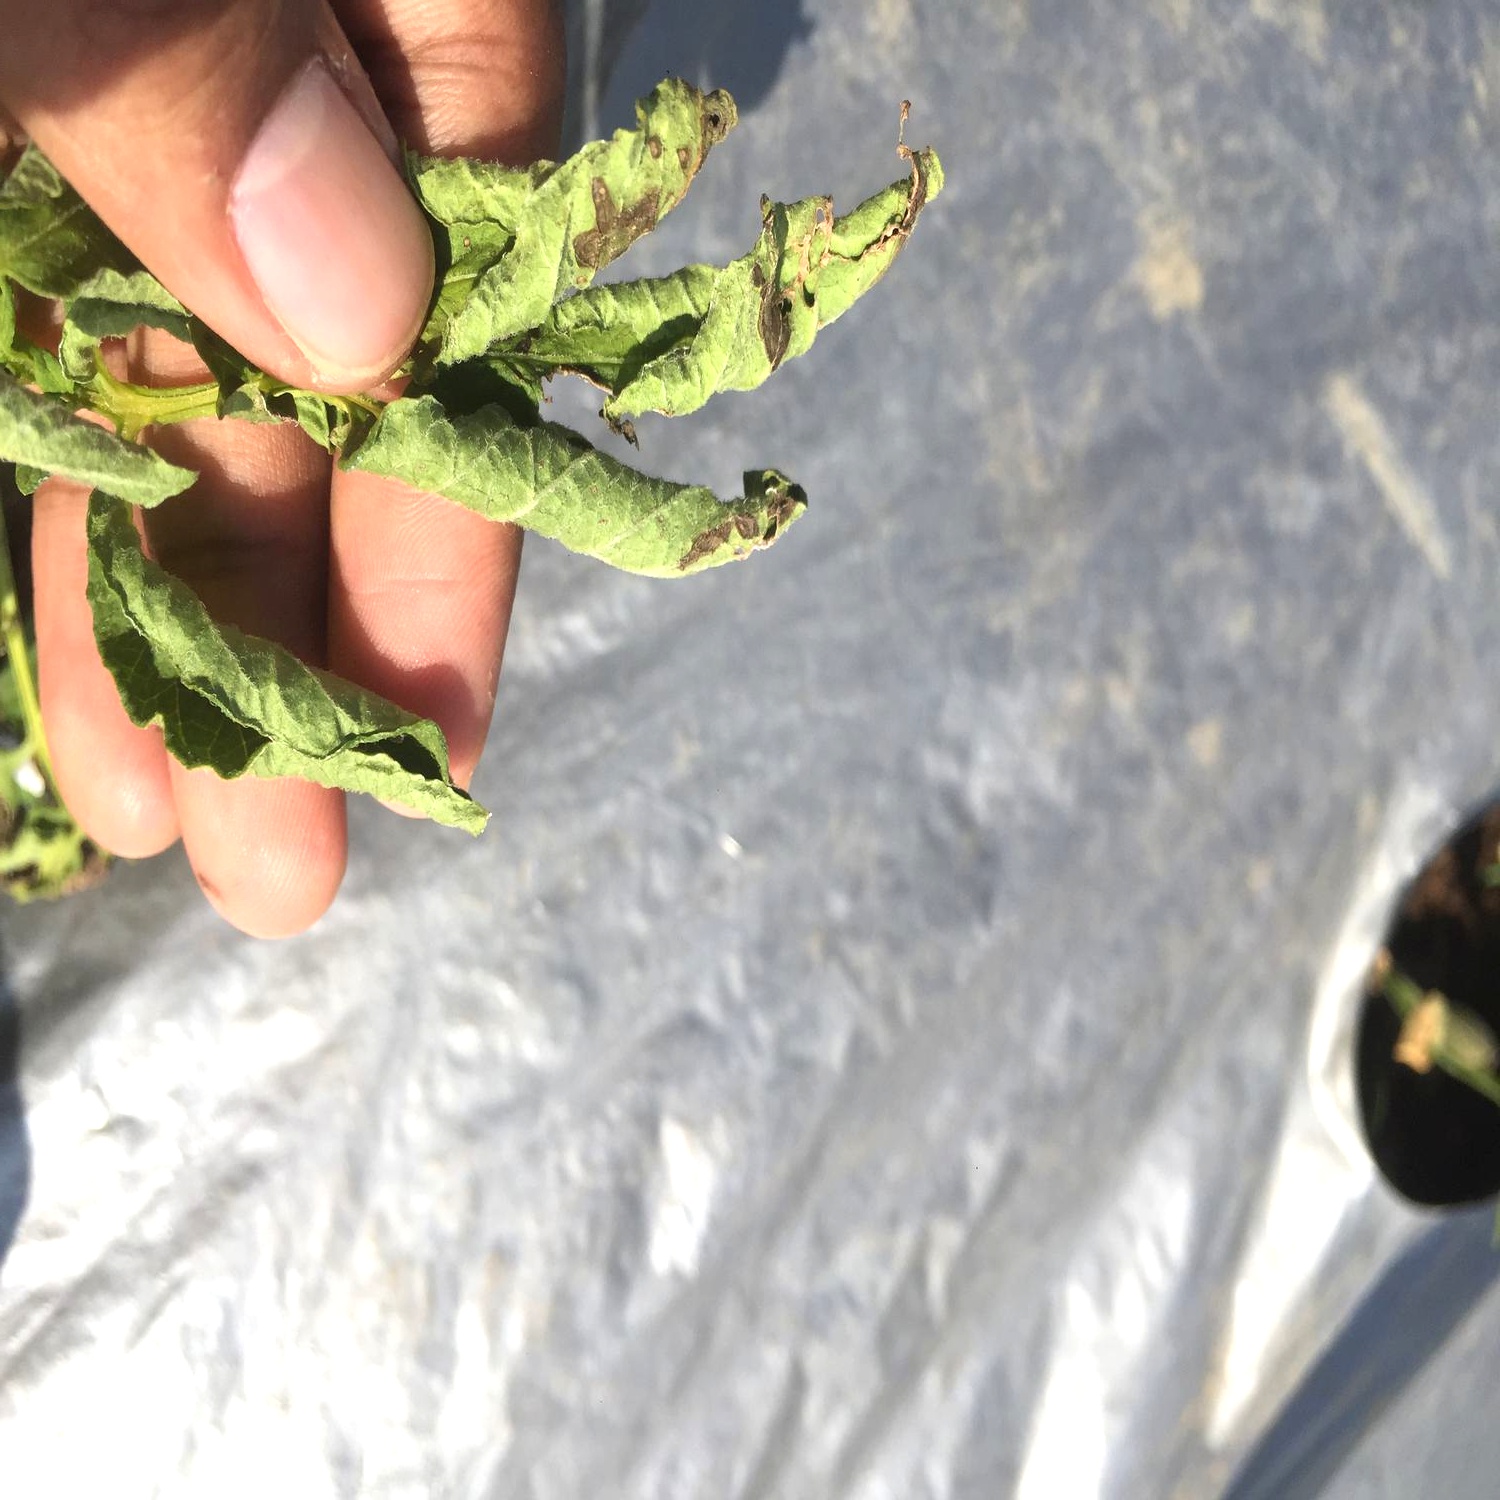
Etiqueta: Pudricion_Parda